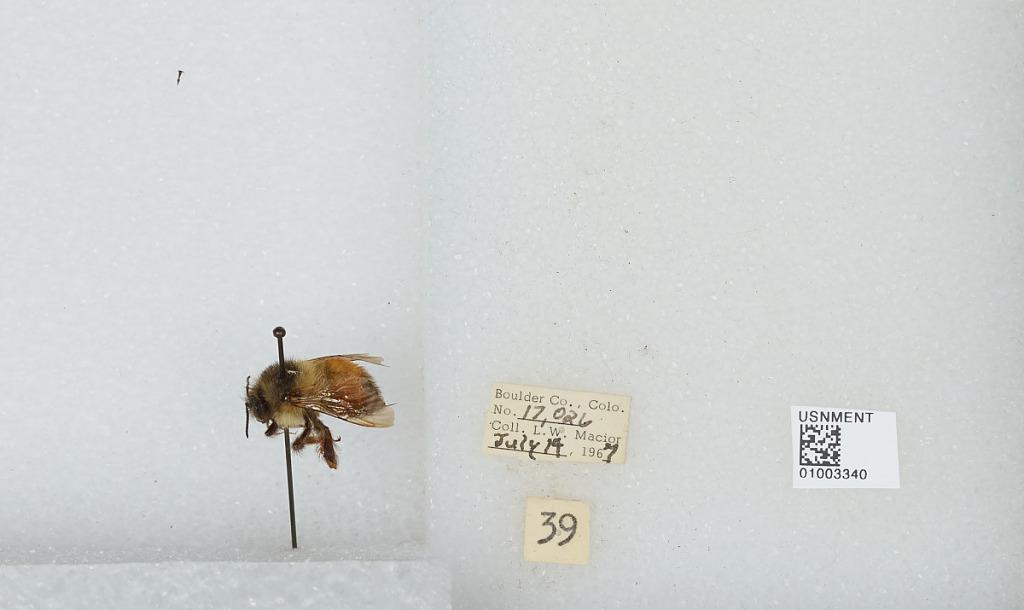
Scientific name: Bombus (Pyrobombus) melanopygus Nylander
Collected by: L. Macior
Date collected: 1967-7-14
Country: United States
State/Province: Colorado
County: Boulder
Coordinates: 40.015, -105.27